CanWest Air

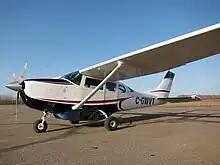
A Nor-Alta Aviation Cessna 206 on the apron at Fort Vermilion Airport

Nor-Alta Aviation began in 1986 as Little Red Air Service, which was owned and operated by the Little Red River Cree Nation. The purpose was to provide passenger charter and air ambulance services between the communities of Fox Lake, John D'Or Prairie, and Garden River, Alberta. As the company expanded it began to offer additional charter services throughout northern Alberta and western Canada. Later, LRAS secured a contract from the Alberta provincial government to provide air ambulance services from Fort Vermilion.